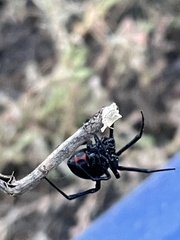
Species: Lactrodectus_hesperus